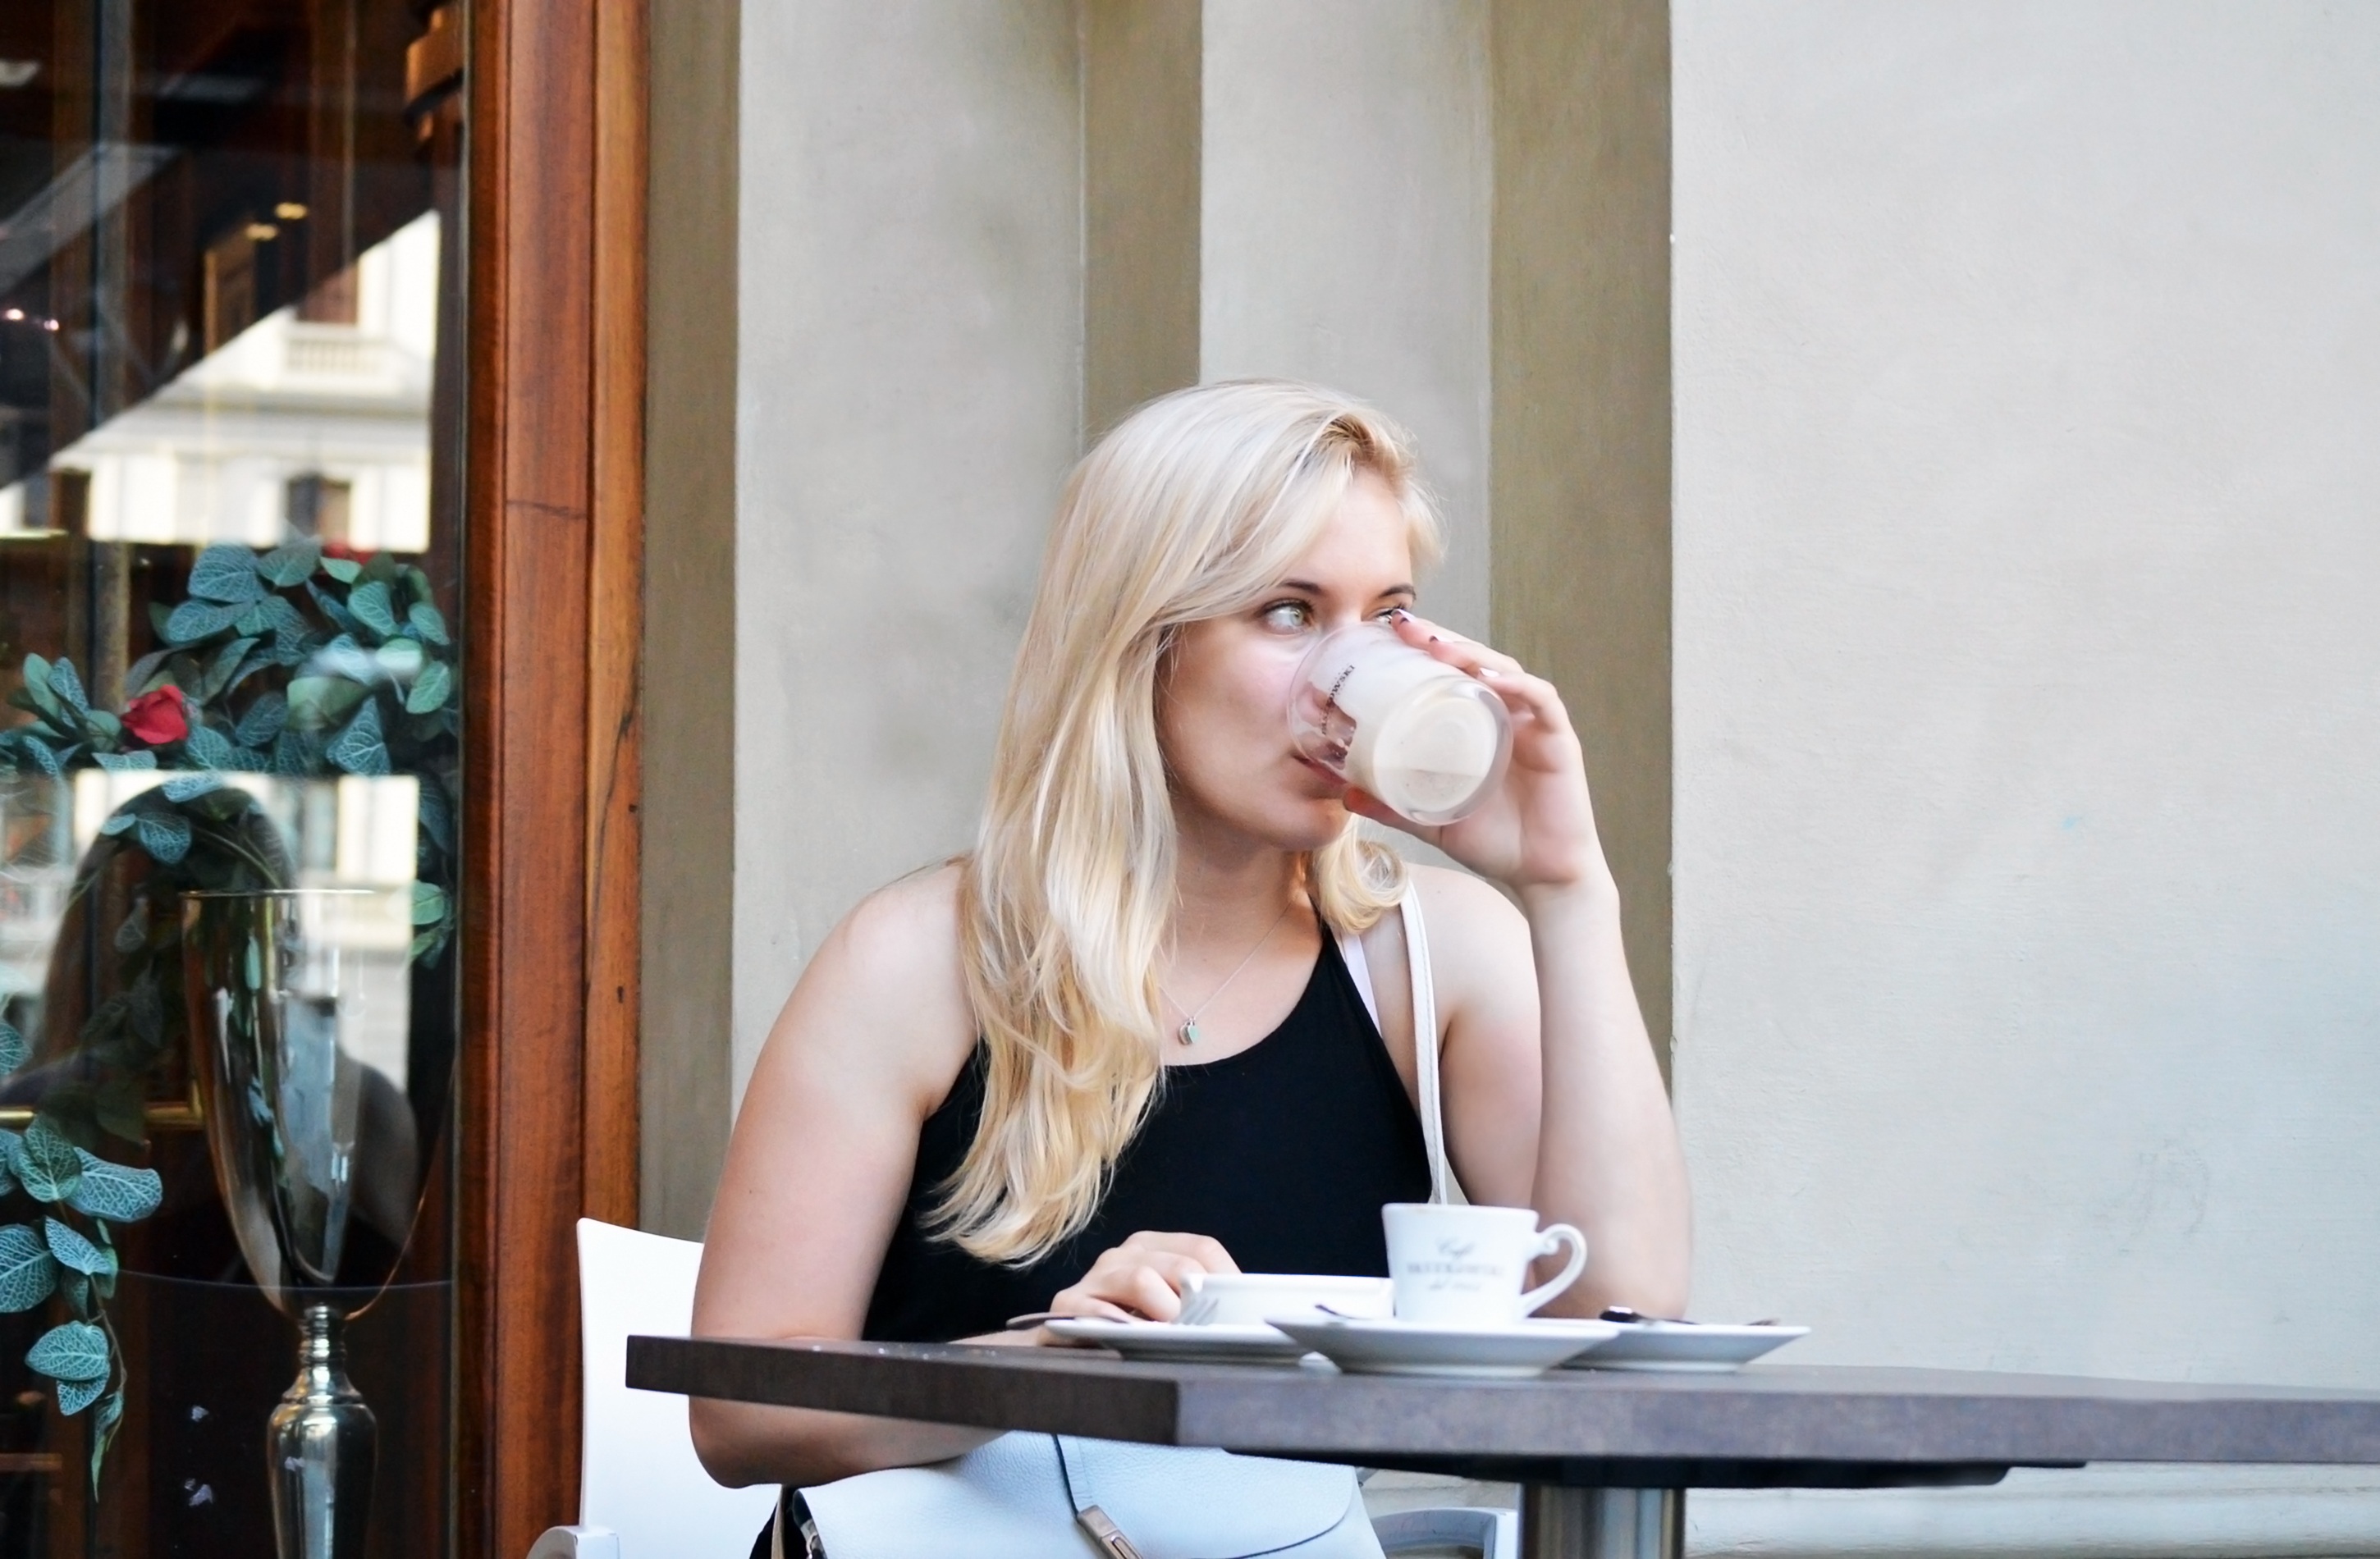
table, person, cafe, coffee, girl, woman, white, morning, female, cup, latte, cappuccino, model, young, relax, sitting, patio, italy, beverage, drink, lady, lifestyle, breakfast, blonde, coffee cup, caucasian, cup of coffee, caffeine, outdoors, outside, relaxation, drinking, hot, beauty, beautiful, blond, florence, attractive, italian, adult, drinking coffee, photo shoot, attractive woman, sense, human positions, human action